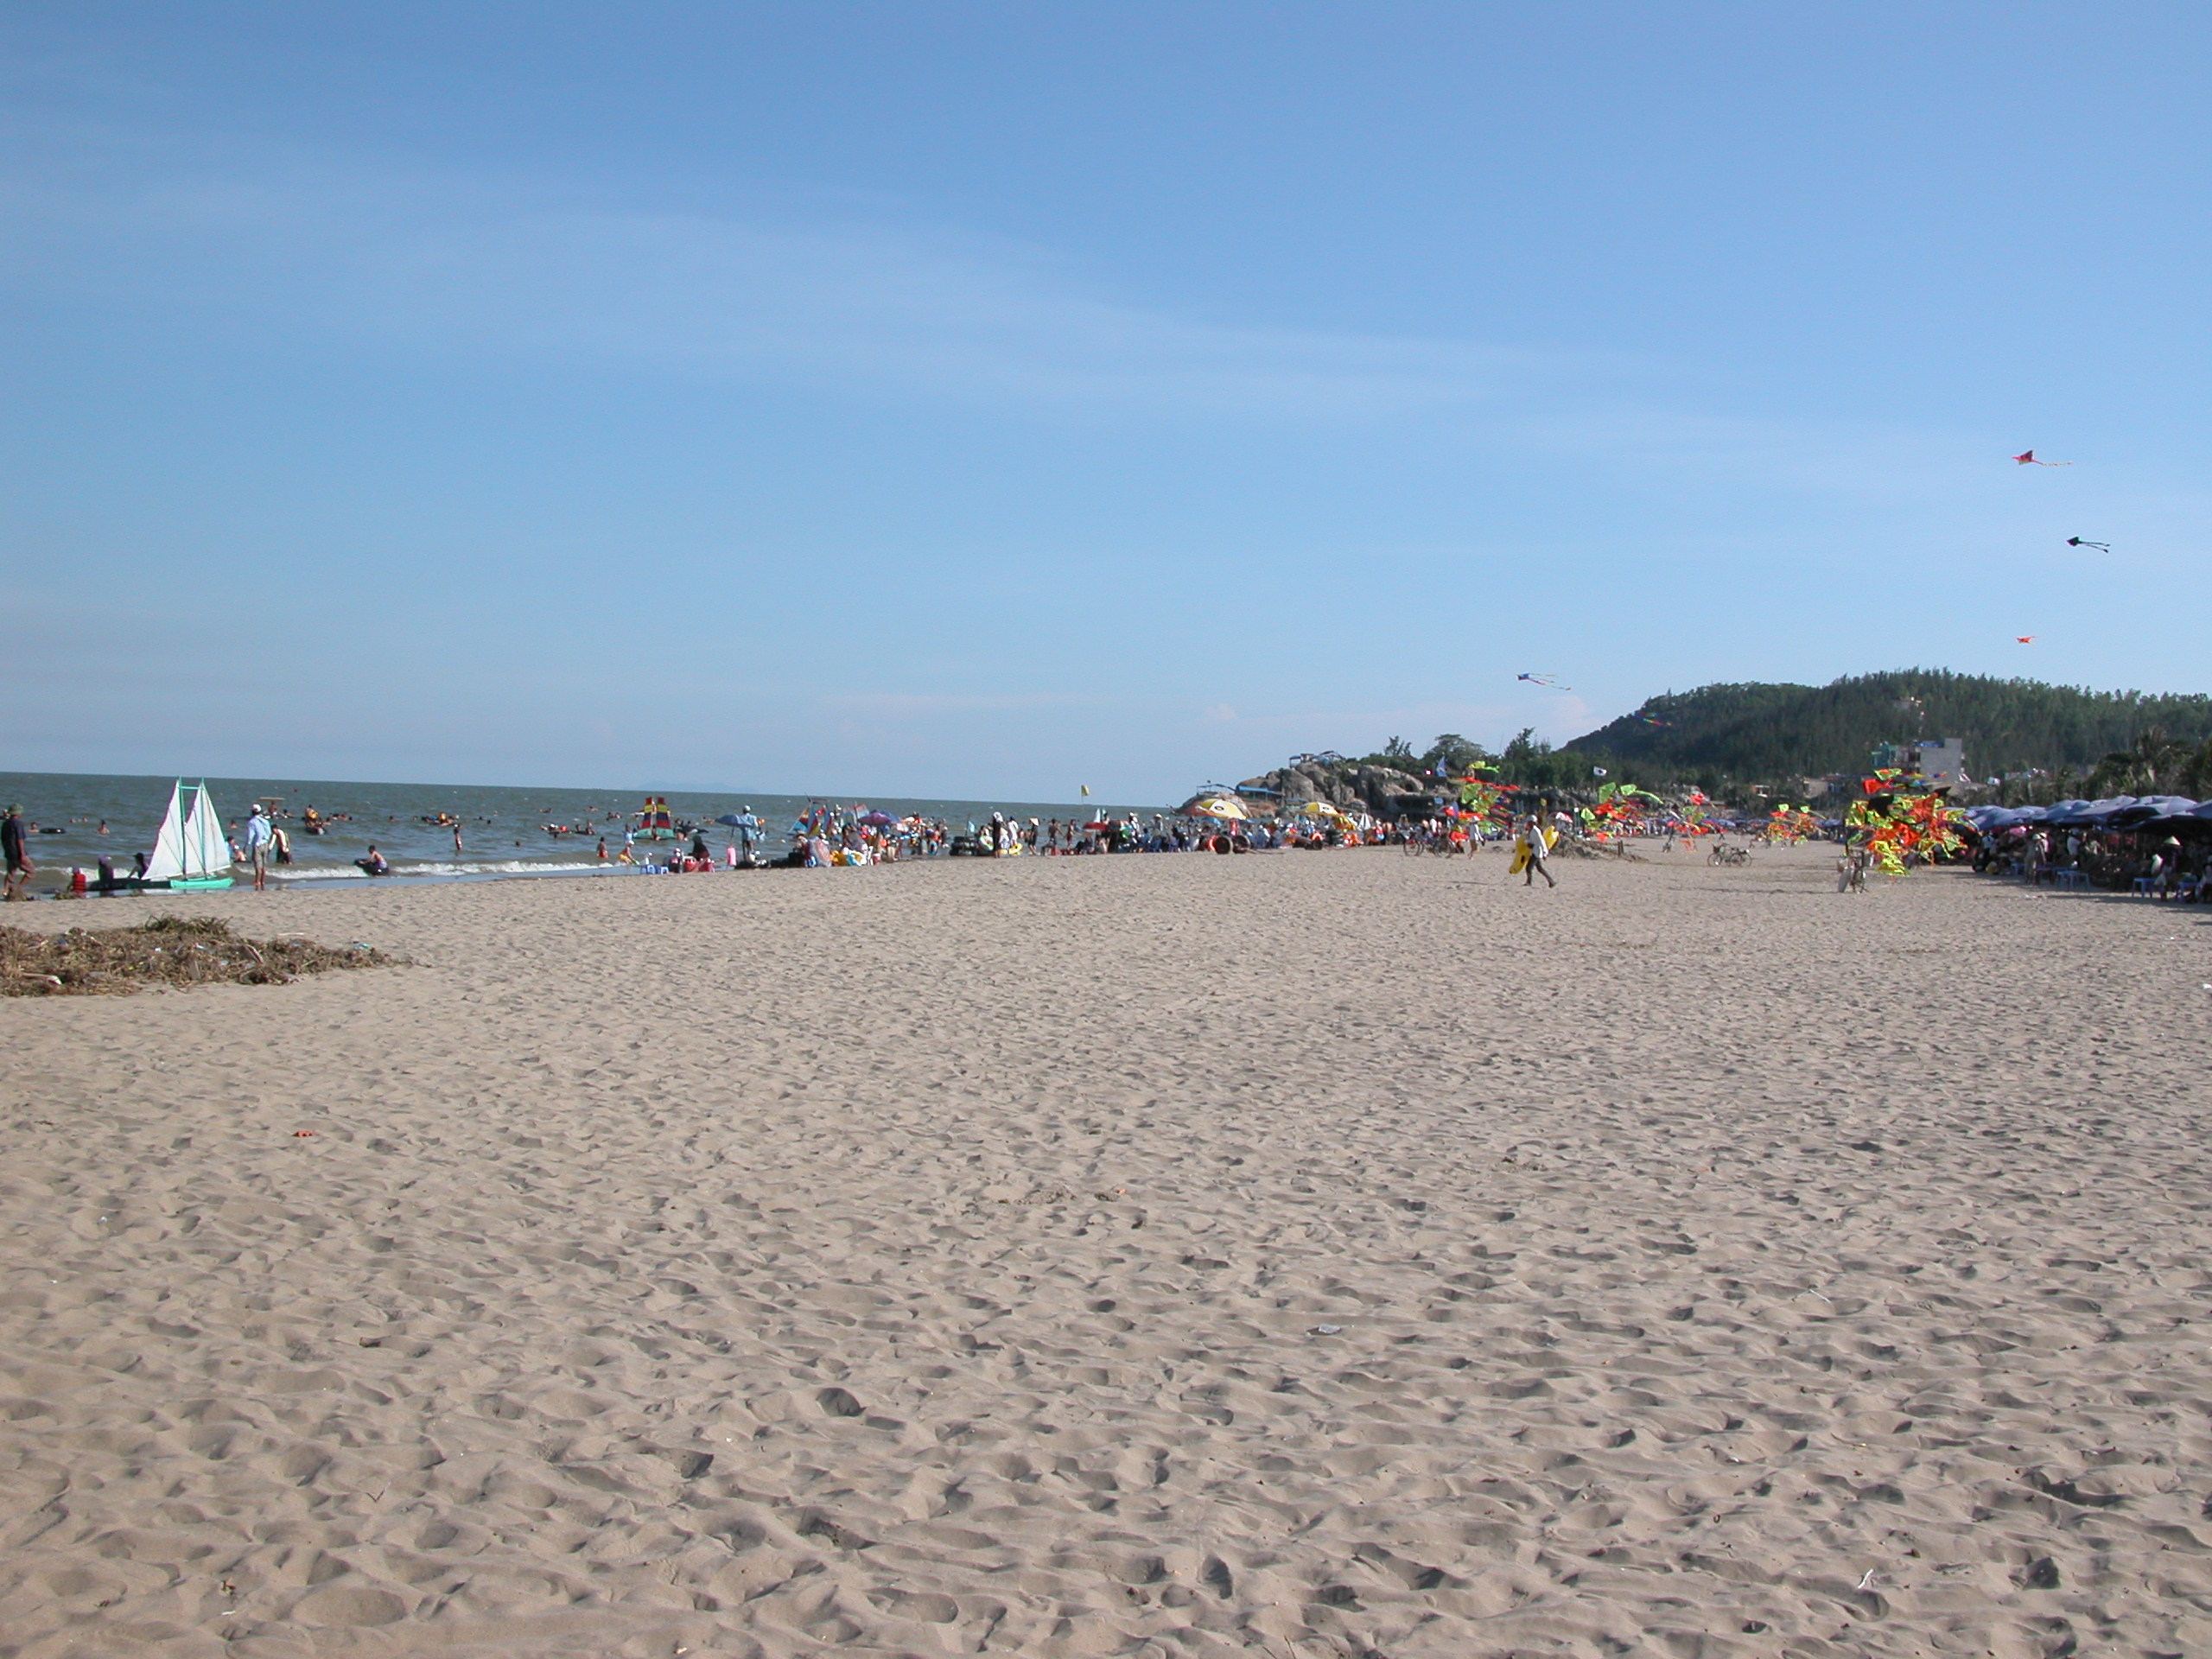
user: text: Bầu trời trong hình có màu gì?
assistant: text: Xanh lam

user: text: Có bao nhiêu con diều đang bay trên bầu trời?
assistant: text: Ba

user: text: Vật thể màu trắng hình tam giác lớn ở gần bờ biển là gì?
assistant: text: Một chiếc thuyền buồm nhỏ

user: text: Hoạt động chính nào đang diễn ra trên bãi biển này?
assistant: text: Thả diều và tắm biển

user: text: Người đàn ông đang đi bộ ở phía bên phải bãi biển đang mang theo vật gì và hướng về phía nào?
assistant: text: Anh ấy đang mang theo một cái phao màu vàng và đi về phía bên trái (hoặc hướng về phía người tắm biển)